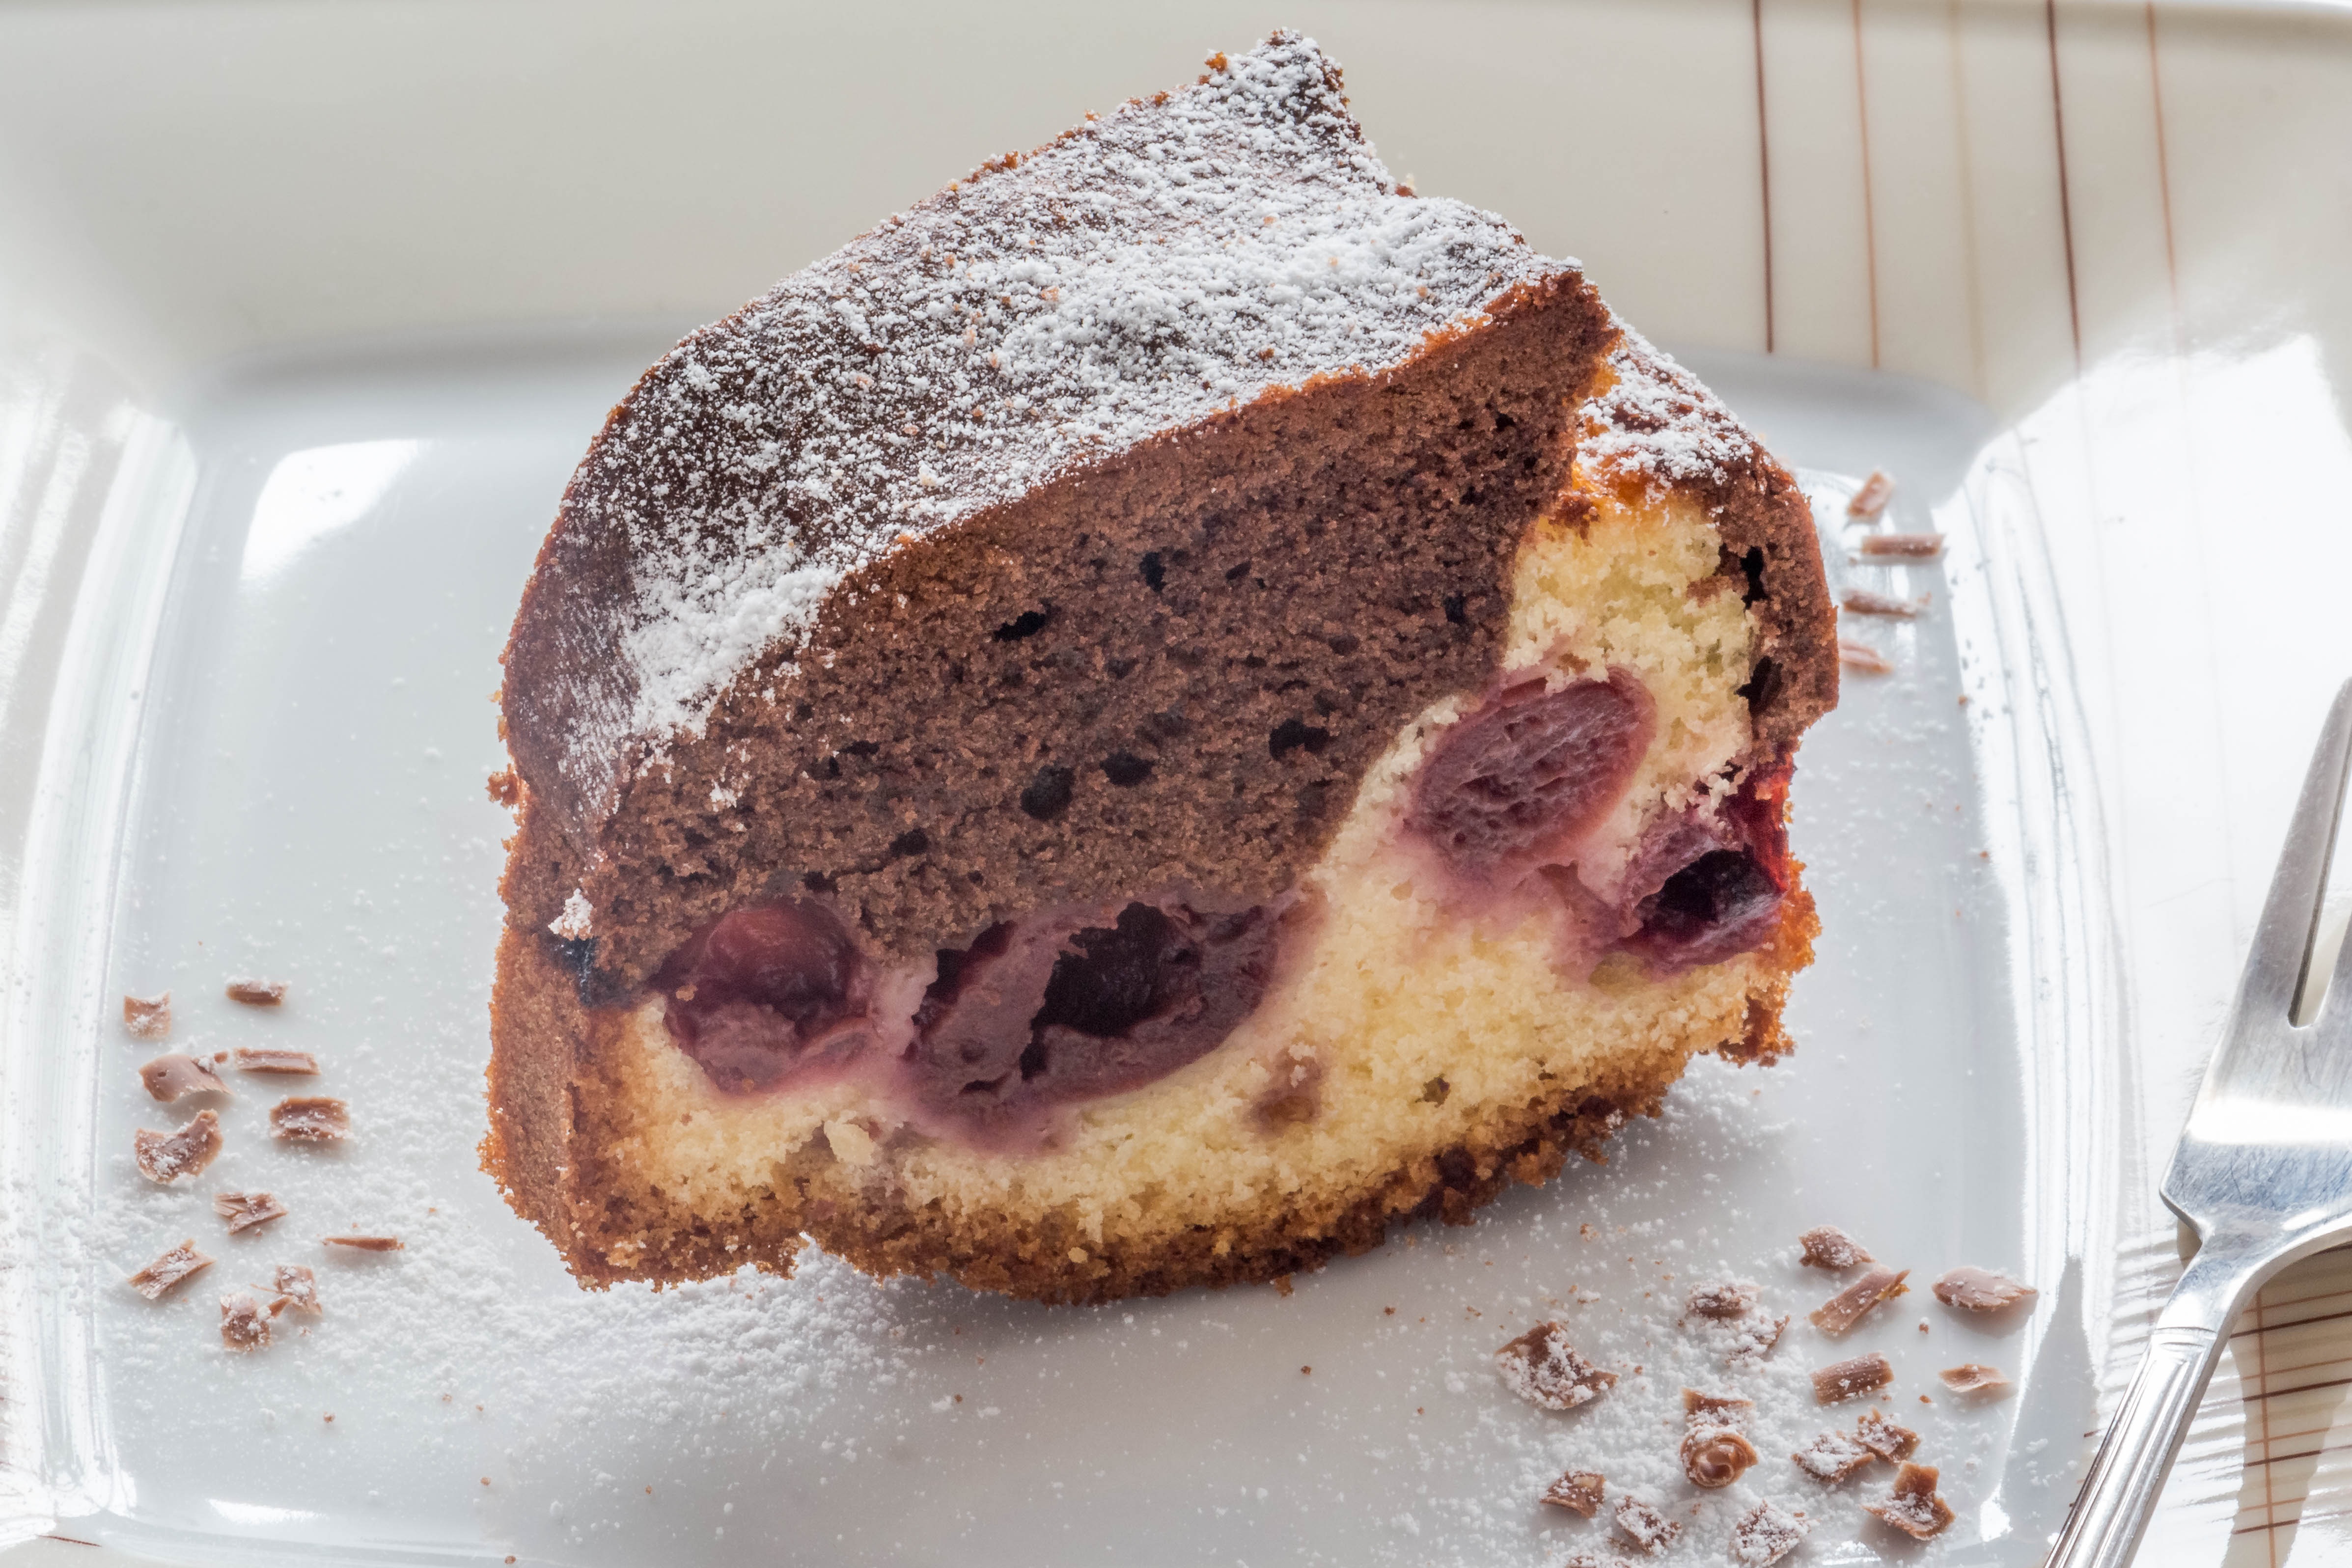
fork, cutlery, sweet, dish, food, produce, plate, brown, breakfast, chocolate, baking, dessert, eat, cuisine, delicious, cake, dough, cook, calories, sweet dish, bake, pastries, icing sugar, sugar, nutrition, frisch, benefit from, flour, cherries, carbohydrates, baked goods, light brown, torte, mascarpone, dark brown, grated chocolate, bake your own, semifreddo, chocolate pieces, babka, marble cake